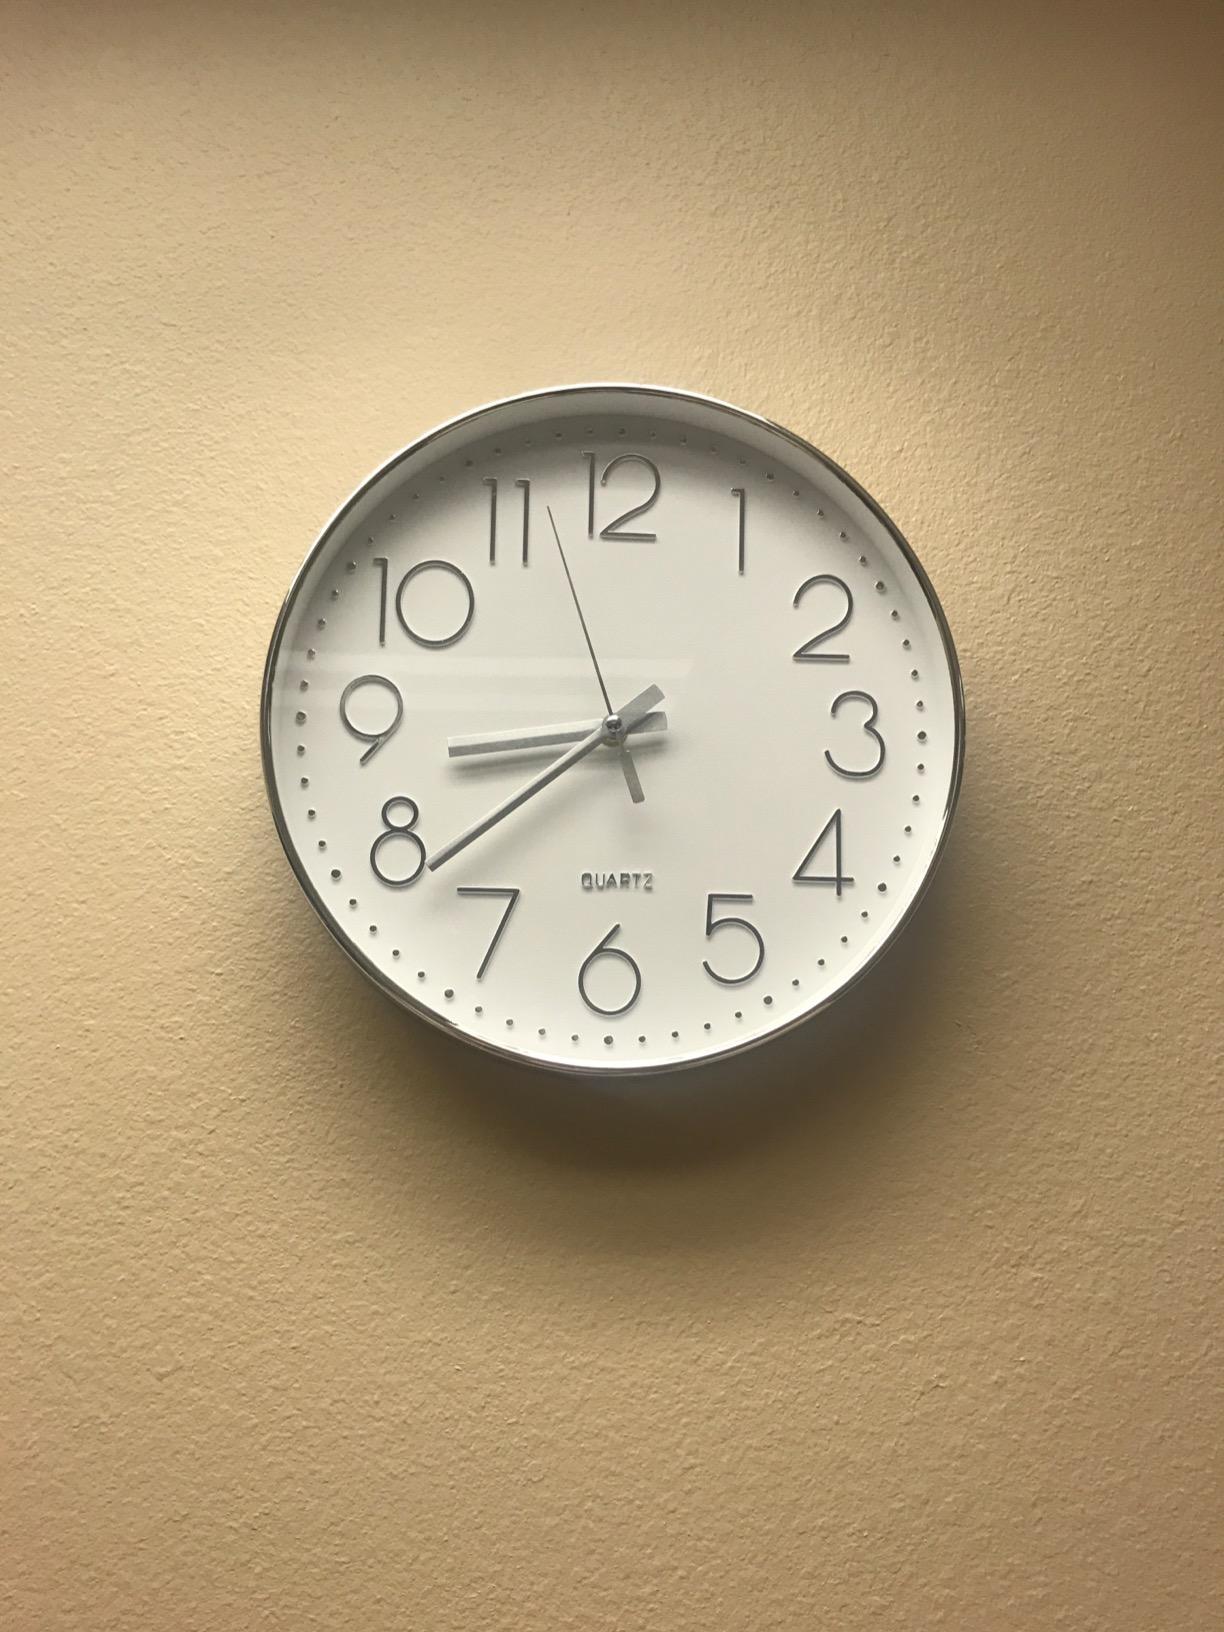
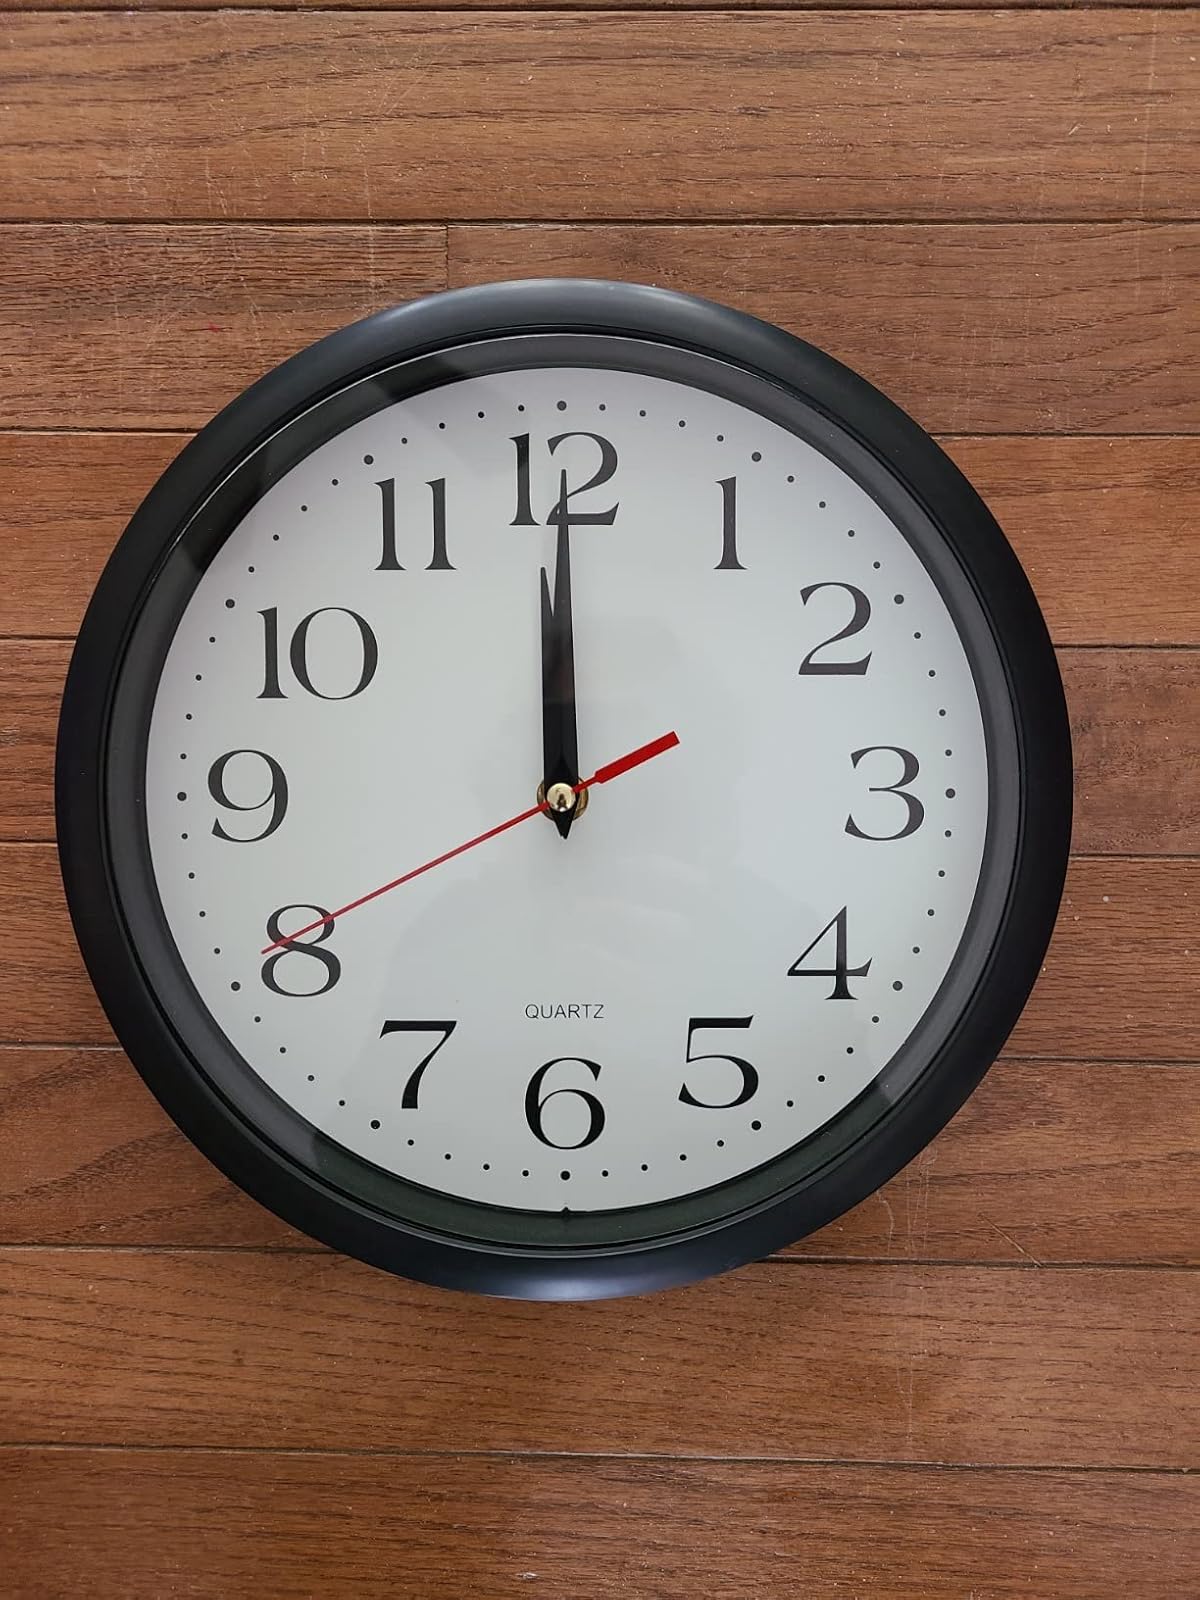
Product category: clock
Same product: no